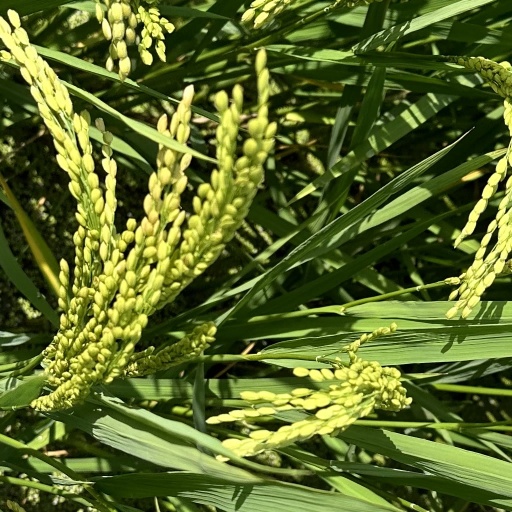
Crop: rice